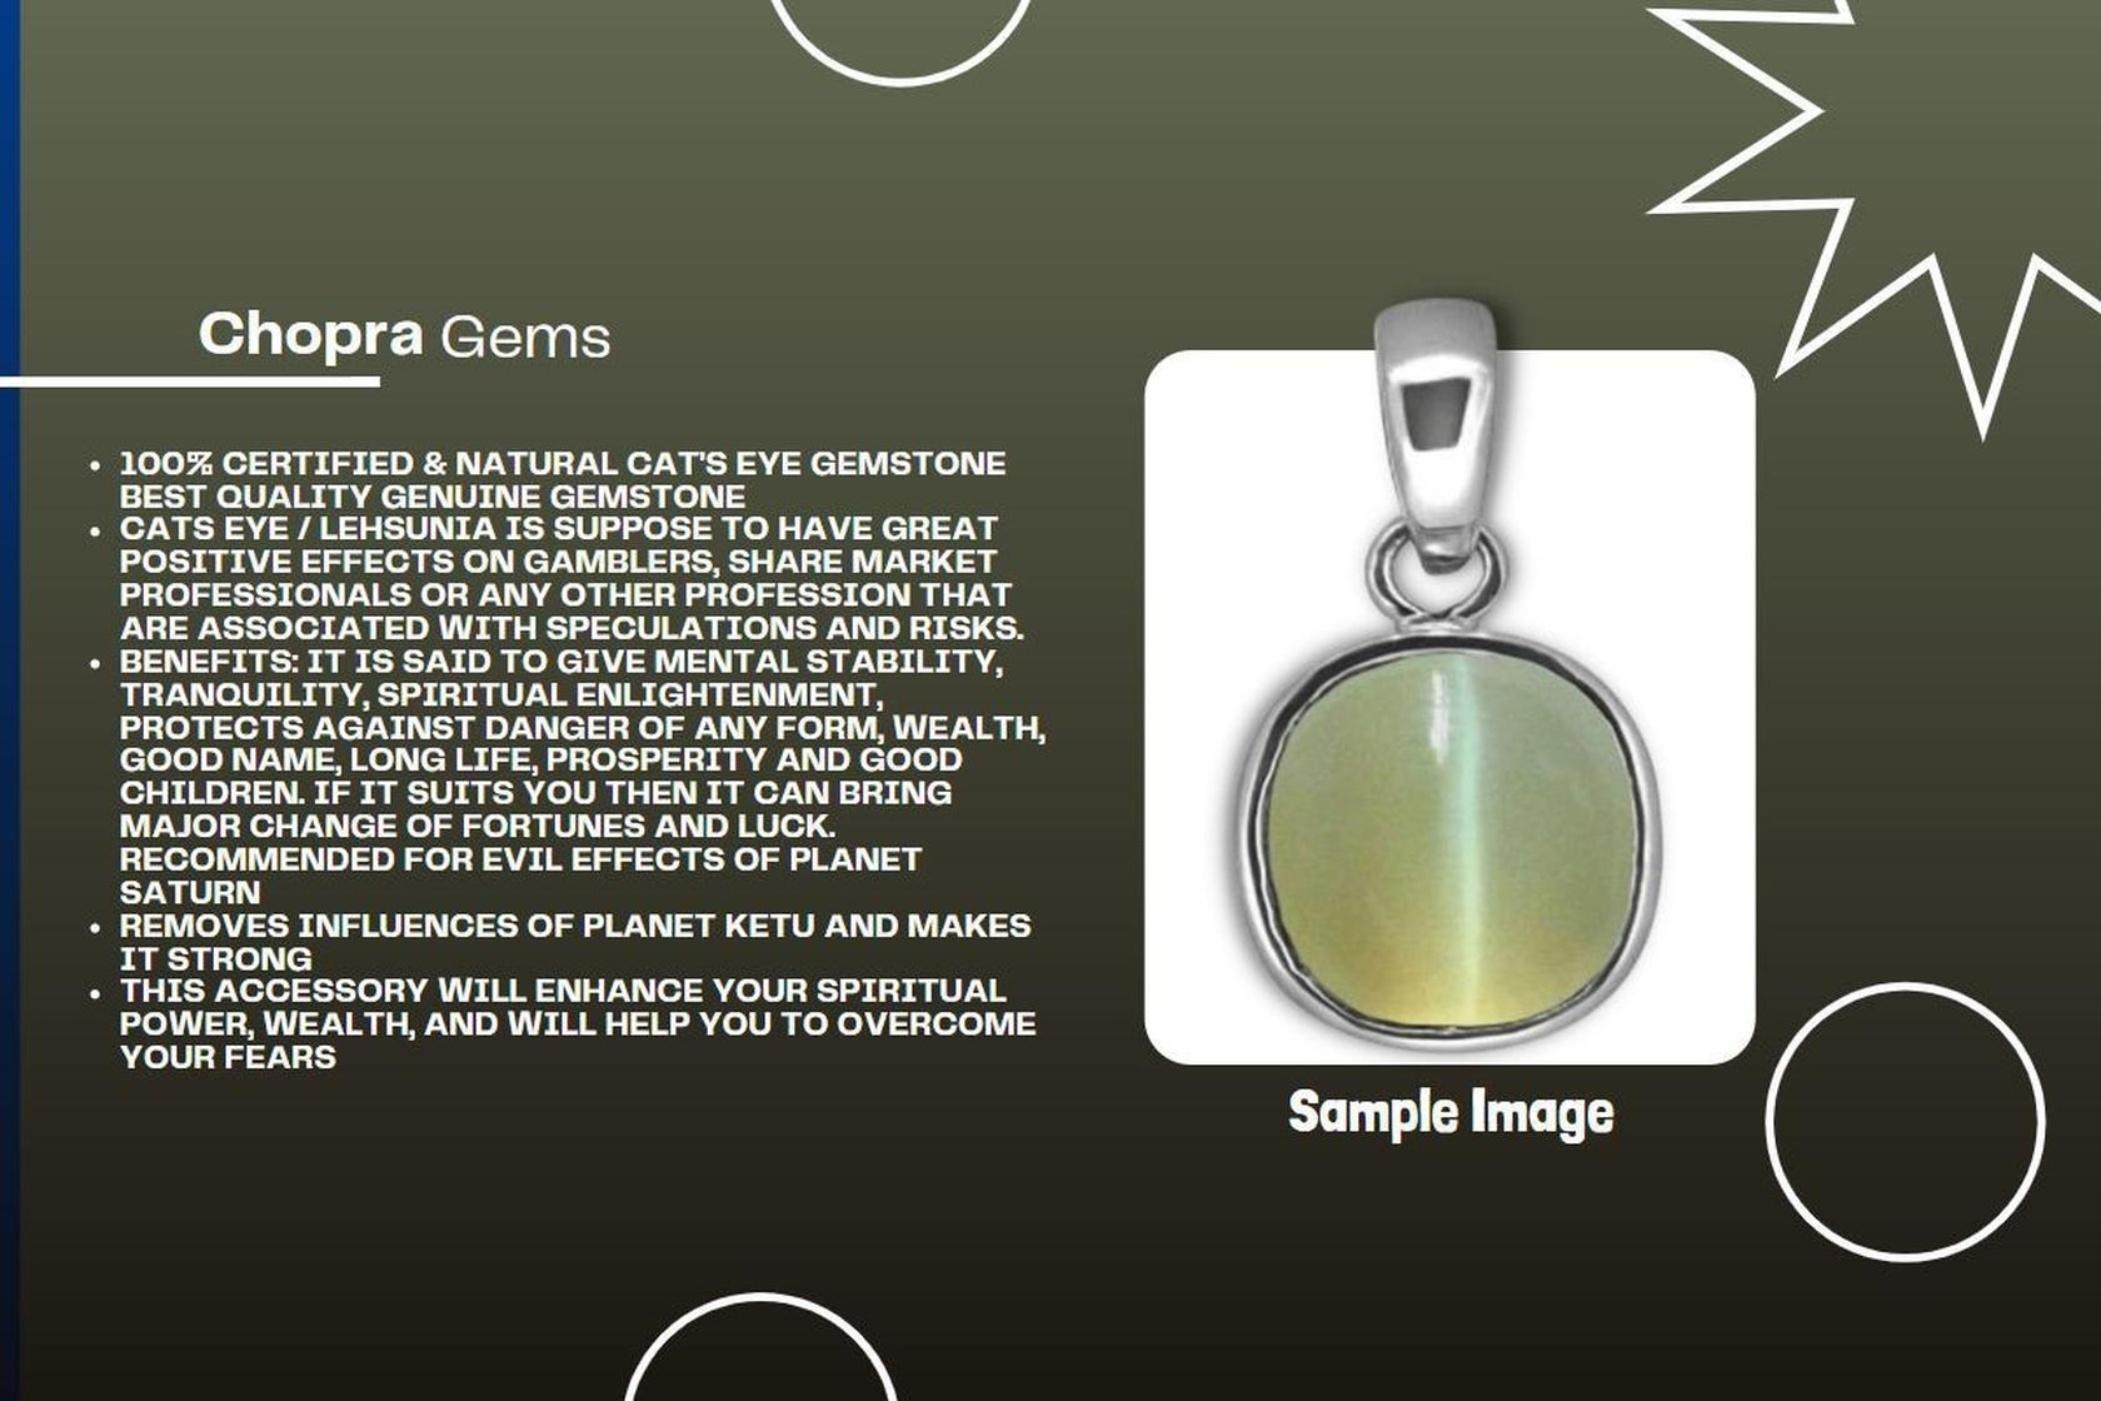
Chopra Gems Stone Cats Eye Pendant Gold (Men and Women)
Type: Necklaces & Pendants
Brand: Chopra Gems & Jewellery
Price: Rs. 299
 According to vedic astrology, cats eye chrysoberyl also known as lehsunia or vaidurya is the gemstone of planet ketu or south node of the moon. It is a gemstone with intense planetary energies and shows effects quite fast.This gemstone, representing for ketu as per vedic astrology, is known as cats eye, lehsunia, or vaiduria. The other name of this stone is chrysoberyl cats eye. Cats eye chrysoberyl is a favoured gem with individuals who love to gamble or regularly participate in speculative activities and games of chance as it is said to bring luck. This is a gem for risk takers and adventurers. The cats eye gem is believed to build back the physical body that has been damaged by abuse (of any kind unhealthy habits, disease, depression etc). The cats eye gemstone can relieve mental anxiety cause by in expression of desires. It can dissolve stress. Wearing a cats eye can give greater awareness and restore memory. Cats eye stone unblocks the innumerable channel of earning quick money. Ensure and reinforce the luck of a person to earn instant wealth. Lehsunia stone restores excellent protective properties that will guard a person against ghosts and evil eyes. The ketu does that is acknowledged as being one of the worst and longest remaining dasha that last around 18 years will be soothed by wearing cats eye stone. Product
Features: Color - gold,Collection - ethnic,Base material - stone
Included: 1 Pendant